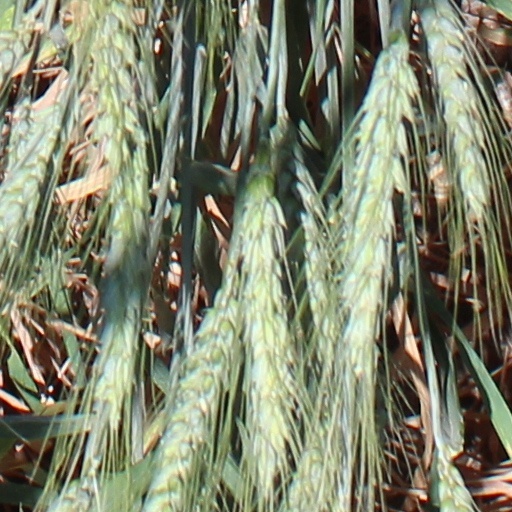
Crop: wheat